Palestinian Nicaraguan

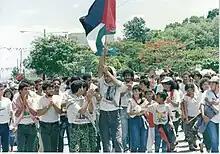
Palestinians celebrating the 10th anniversary of the Nicaraguan revolution in Managua waving Palestine and Sandinista flags.

When the Palestinians arrived in Nicaragua, many came from rural areas and had experience with agricultural work which most continued doing, however, not many were able to buy land. The few Palestinians that managed to buy land for agriculture managed to do so mainly in the Sabana Grande area of the department of Nueva Segovia in northern Nicaragua. Despite the few people who managed to buy land many Palestinians immersed themselves in commerce. They received great profits after founding stores in cities such as Managua, Granada and Masaya, where the majority of which decided to settle. The stores founded by Palestinian immigrants varied from clothing to food stores, some of the more successful stores they founded were "Tienda París Loundres", "Almacén Dajer", "La Media Luna" among others.